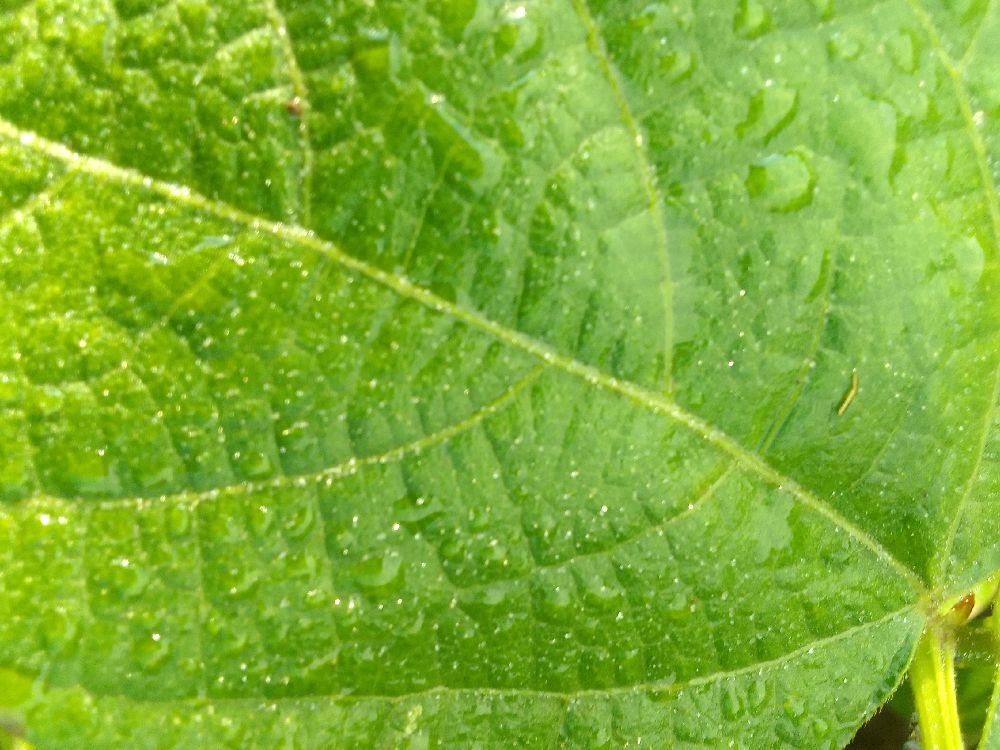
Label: healthy